Close air support

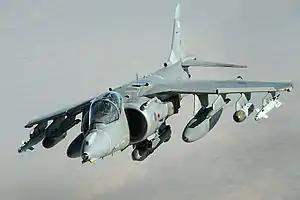
The RAF Harrier GR9 provides air support with the use of rockets, machine guns and Guided Ordnance

Though helicopters were initially armed merely as defensive measures to support the landing and extraction of troops, their value in this role led to the modification of early helicopters as dedicated gunship platforms. Though not as fast as fixed-wing aircraft and consequently more vulnerable to anti-aircraft weaponry, helicopters could use terrain for cover, and more importantly, had much greater battlefield persistence owing to their low speeds. The latter made them a natural complement to ground forces in the CAS role. In addition, newly developed anti-tank guided missiles, demonstrated to great effectiveness in the 1973 Yom Kippur War, provided aircraft with an effective ranged anti-tank weapon. These considerations motivated armies to promote the helicopter from a support role to a combat arm. Though the U.S. Army controlled rotary-wing assets, coordination continued to pose a problem. During wargames, field commanders tended to hold back attack helicopters out of fear of air defenses, committing them too late to effectively support ground units. The earlier debate over control over CAS assets was reiterated between ground commanders and aviators. Nevertheless, the US Army incrementally gained increased control over its CAS role.